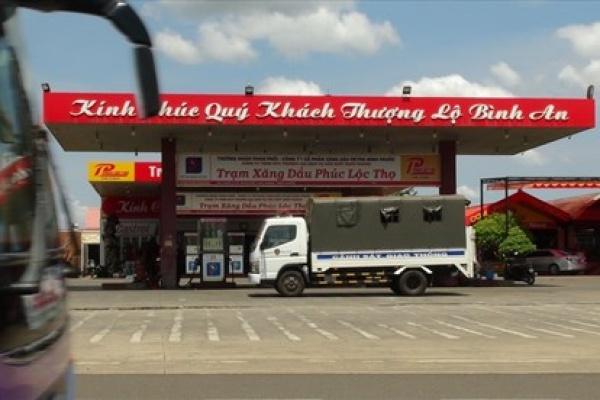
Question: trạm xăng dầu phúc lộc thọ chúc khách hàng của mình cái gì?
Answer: thượng lộ bình an